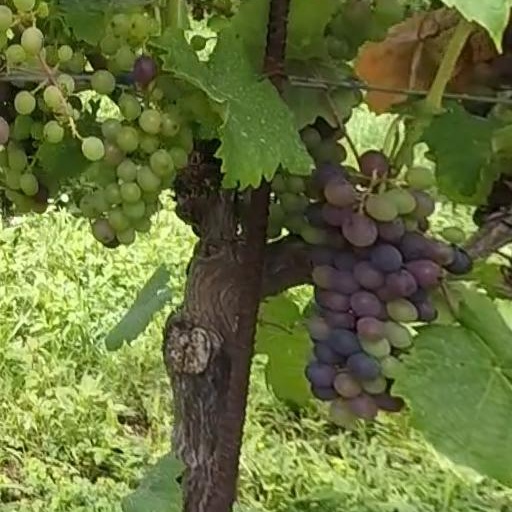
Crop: grape